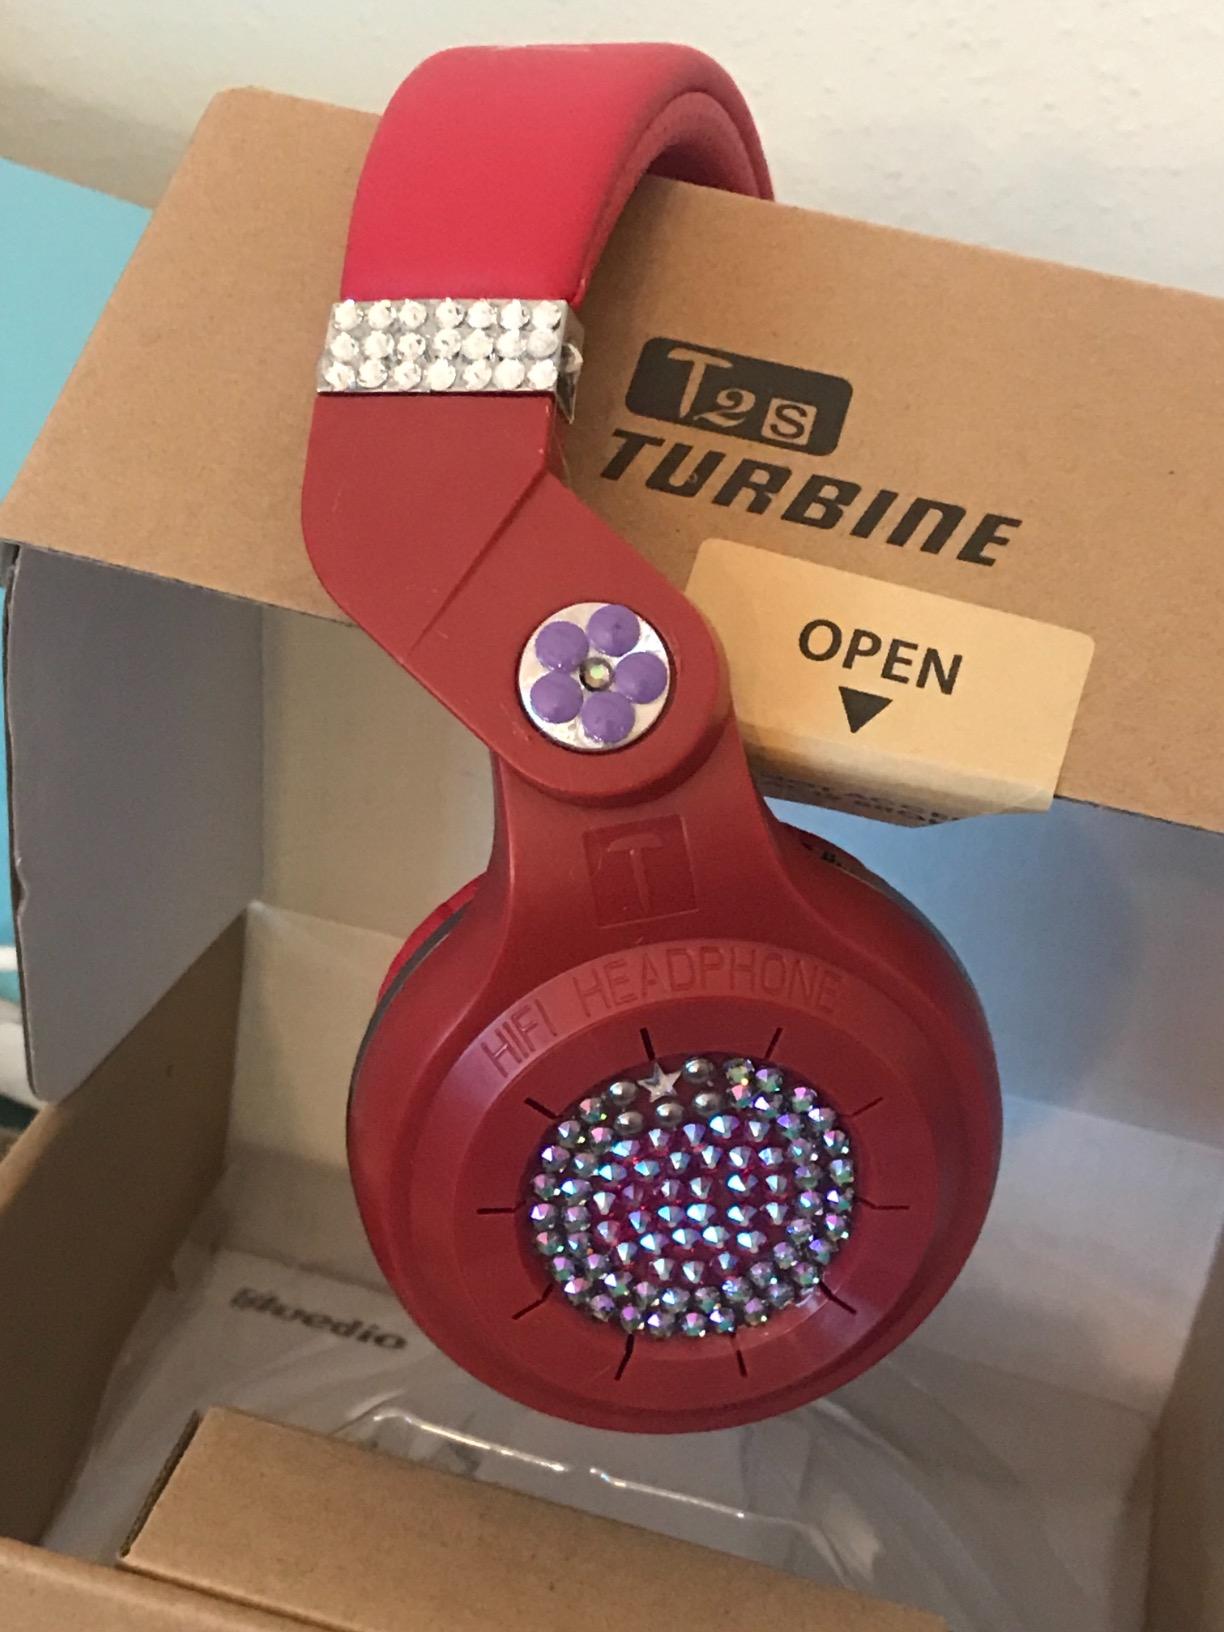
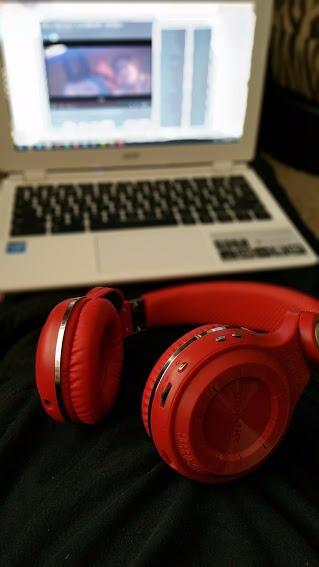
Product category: headphones
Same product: yes